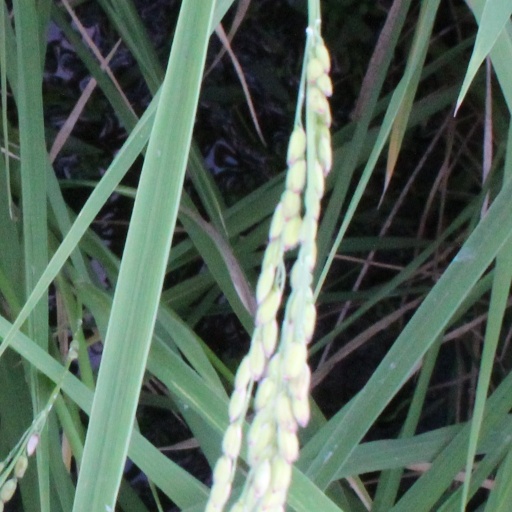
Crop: rice